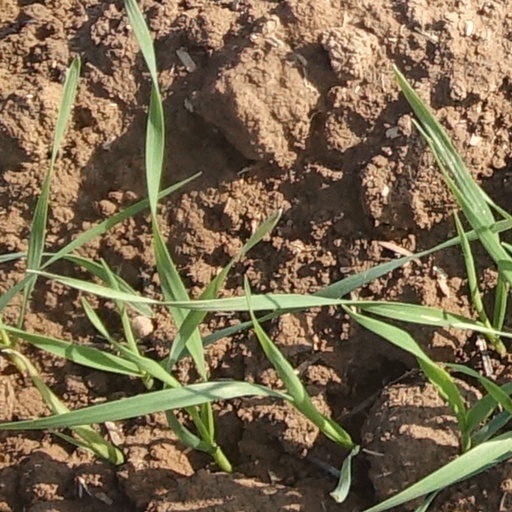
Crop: wheat